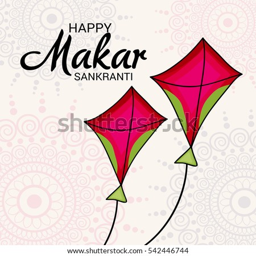
vector illustration of a banner for holiday with colorful kites .